Aniceto dos Reis Gonçalves Viana

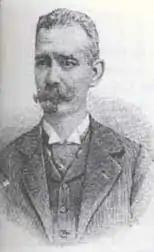

Aniceto dos Reis Gonçalves Viana (1840–1914) was a Portuguese writer and orientalist, who led a committee that made reforms of Portuguese orthography to make it more phonetic.